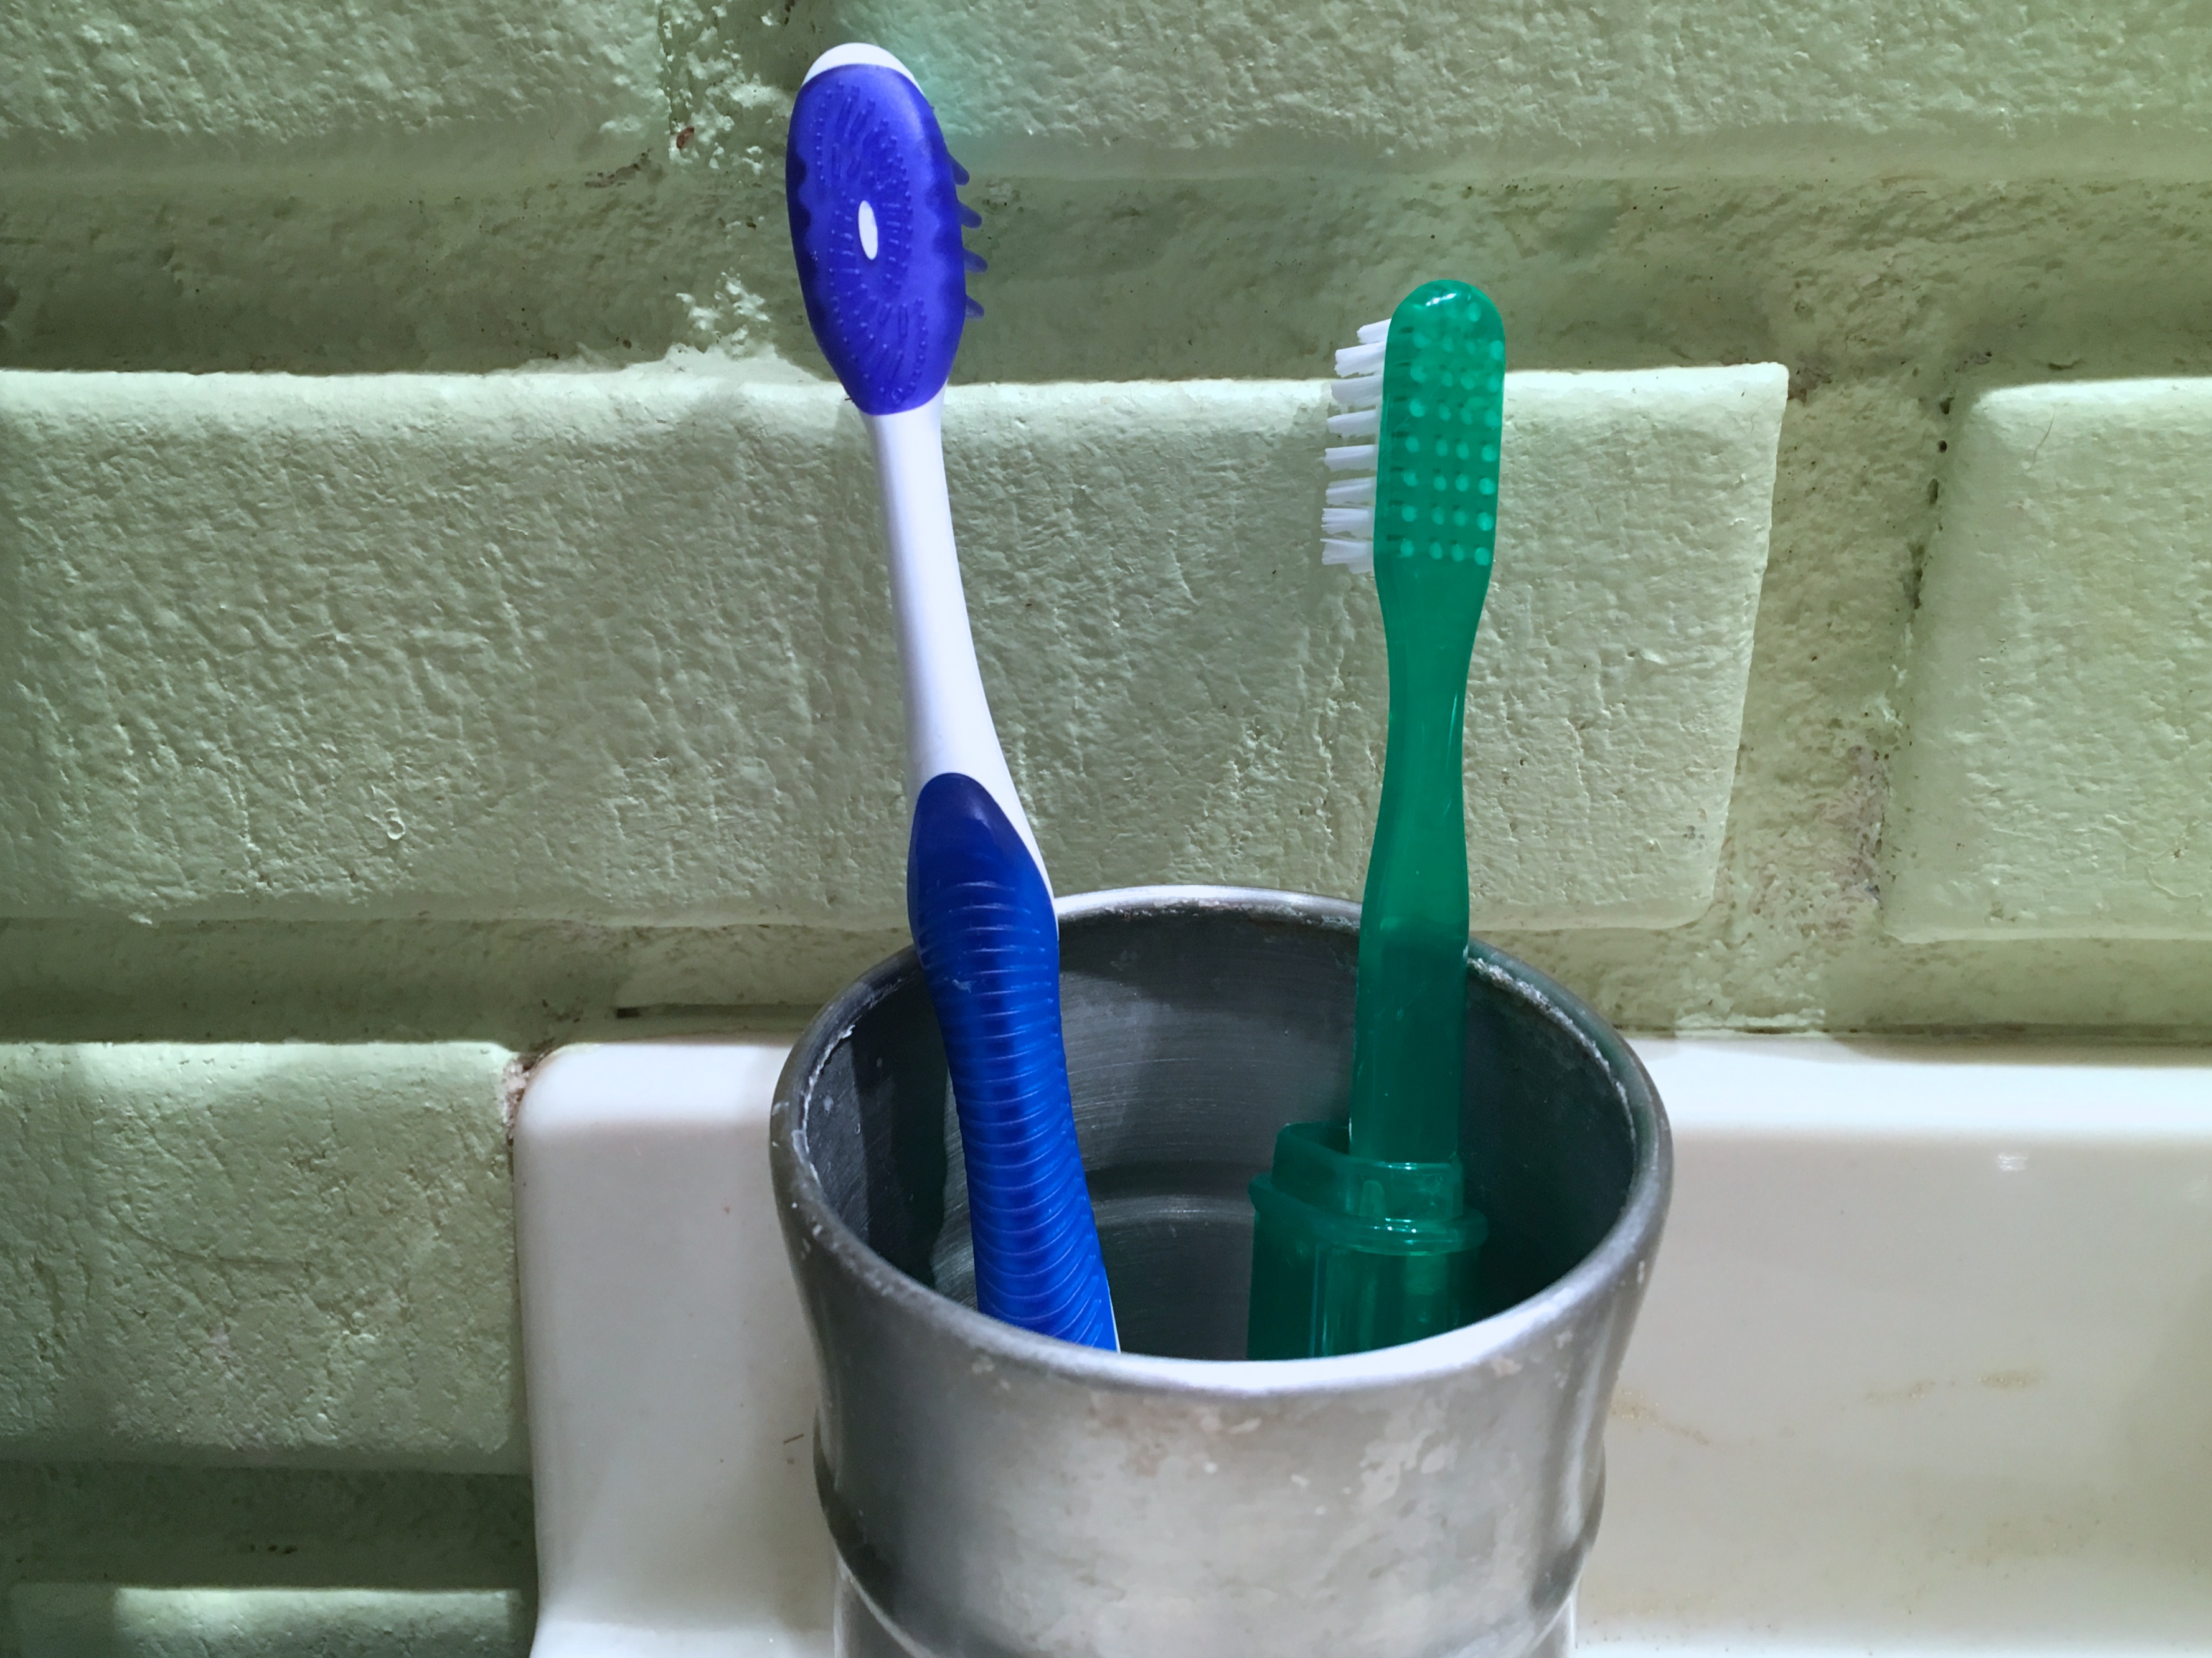
brush, tool, blue